Camille Depuiset

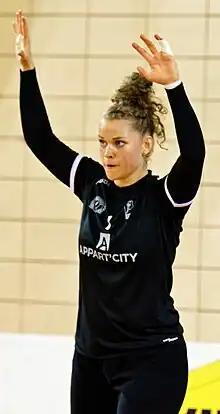
Depuiset in 2016

Camille Depuiset (born 19 October 1998) is a French handball player for Metz Handball and the French national team. She is a world champion from 2023.